Malay Archipelago

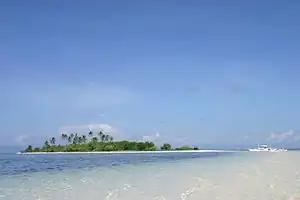
One of the majority of uninhabited islands of the Philippines.

The 19th-century naturalist Alfred Wallace used the term "Malay Archipelago" as the title of his influential book documenting his studies in the region. Wallace also referred to the area as the "Indian Archipelago" and the "Indo-Australian Archipelago". He included the Solomon Islands and Malay Peninsula in the region due to physiographic similarities. As Wallace noted, there are arguments for excluding Papua New Guinea for cultural and geographical reasons: Papua New Guinea is culturally quite different from the other countries in the region, and it is geologically not part of the continent of Asia, as the islands of the Sunda Shelf are (see Australia).